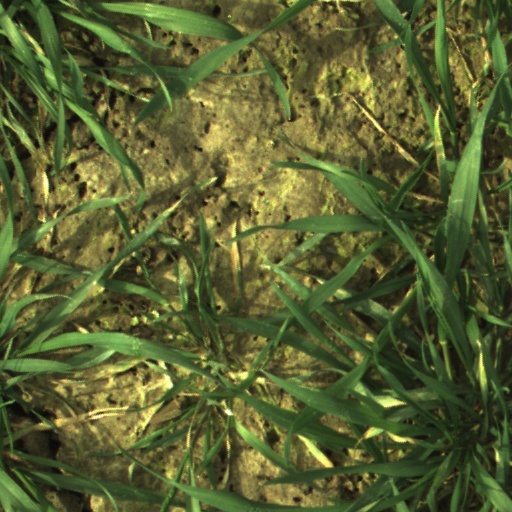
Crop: wheat